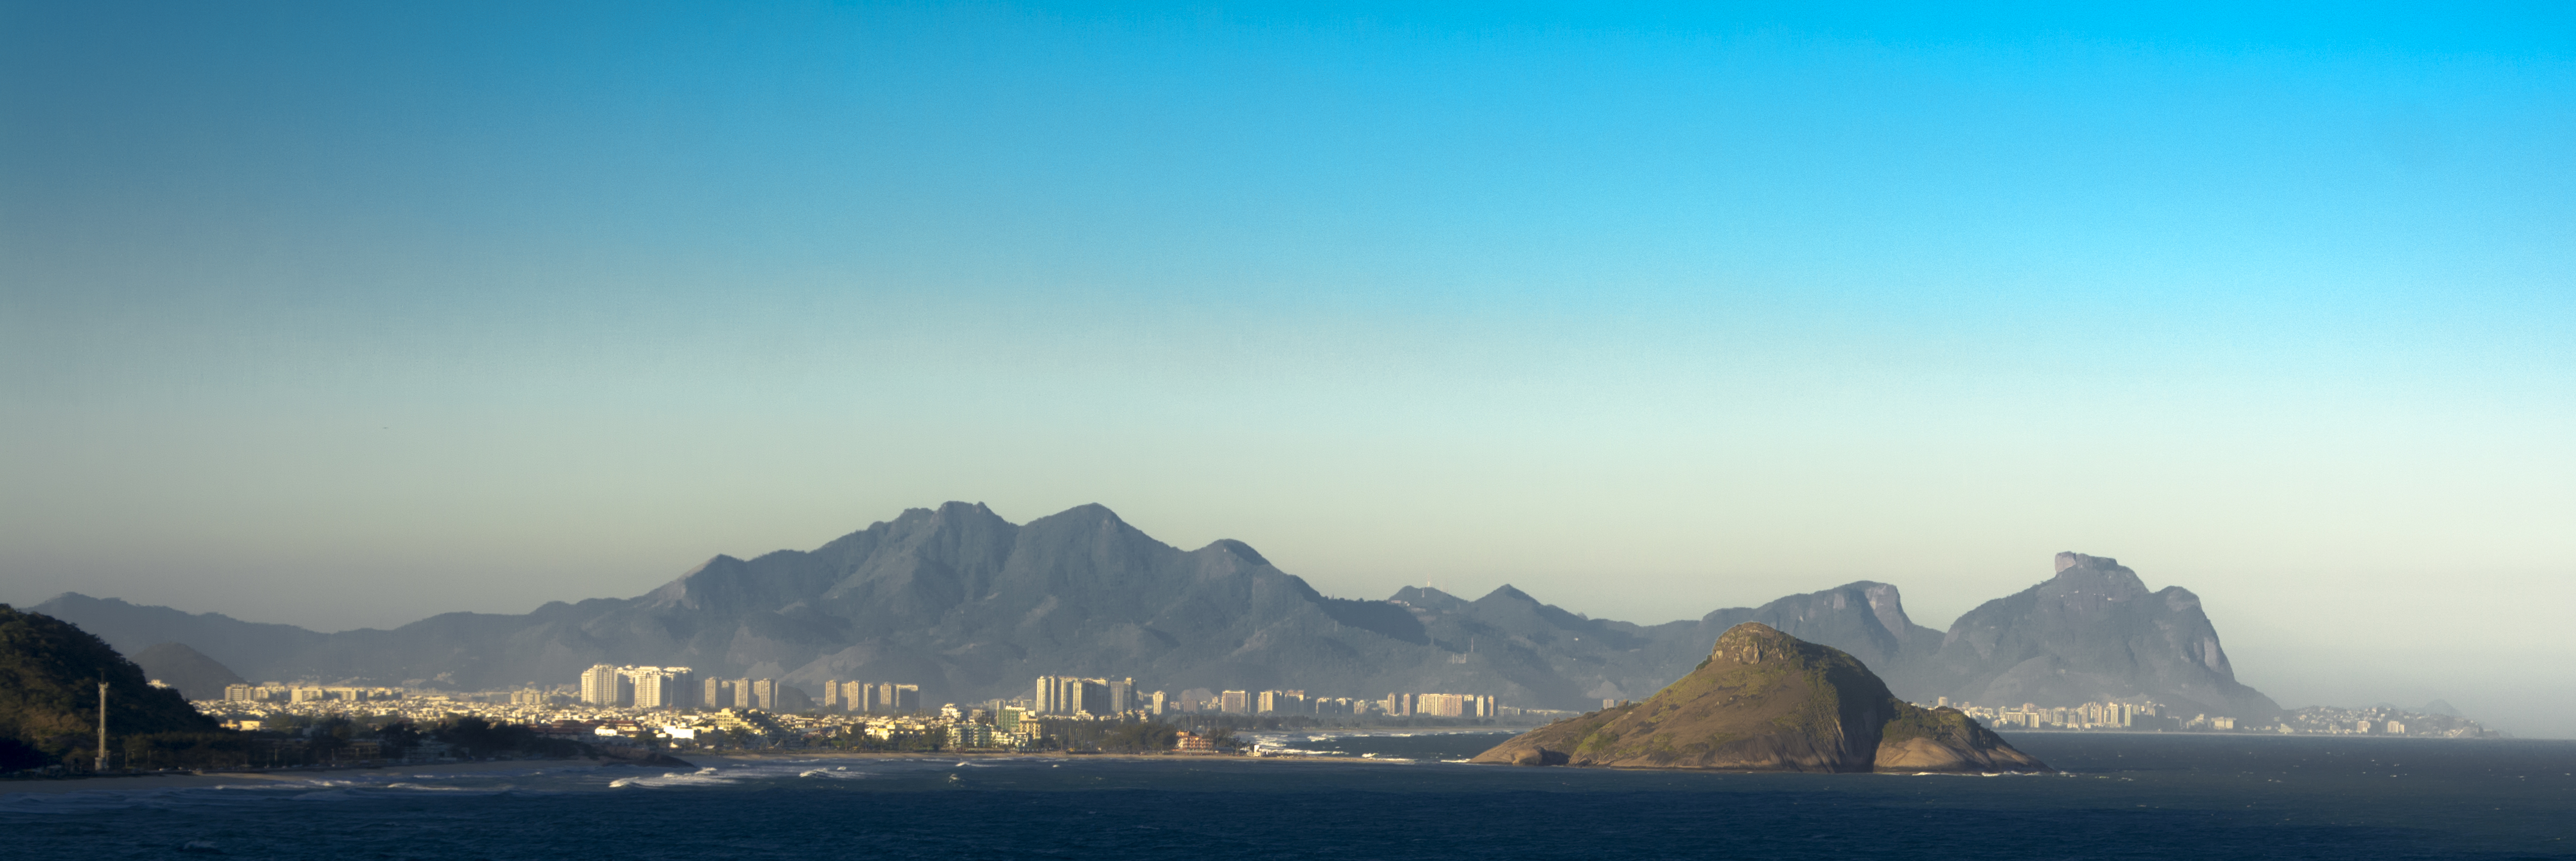
beach, sky, sea, horizon, promontory, mountain, daytime, morning, cape, coast, calm, coastal and oceanic landforms, mount scenery, ocean, mountain range, water, bay, headland, landscape